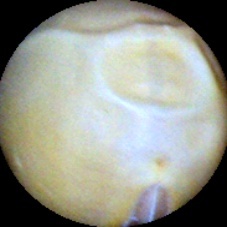
Label: Intact